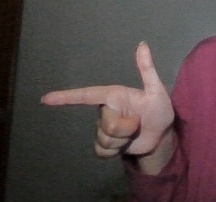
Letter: yaa